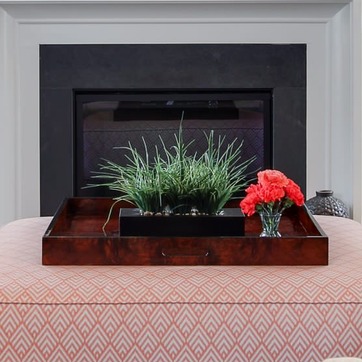
Material: foliage